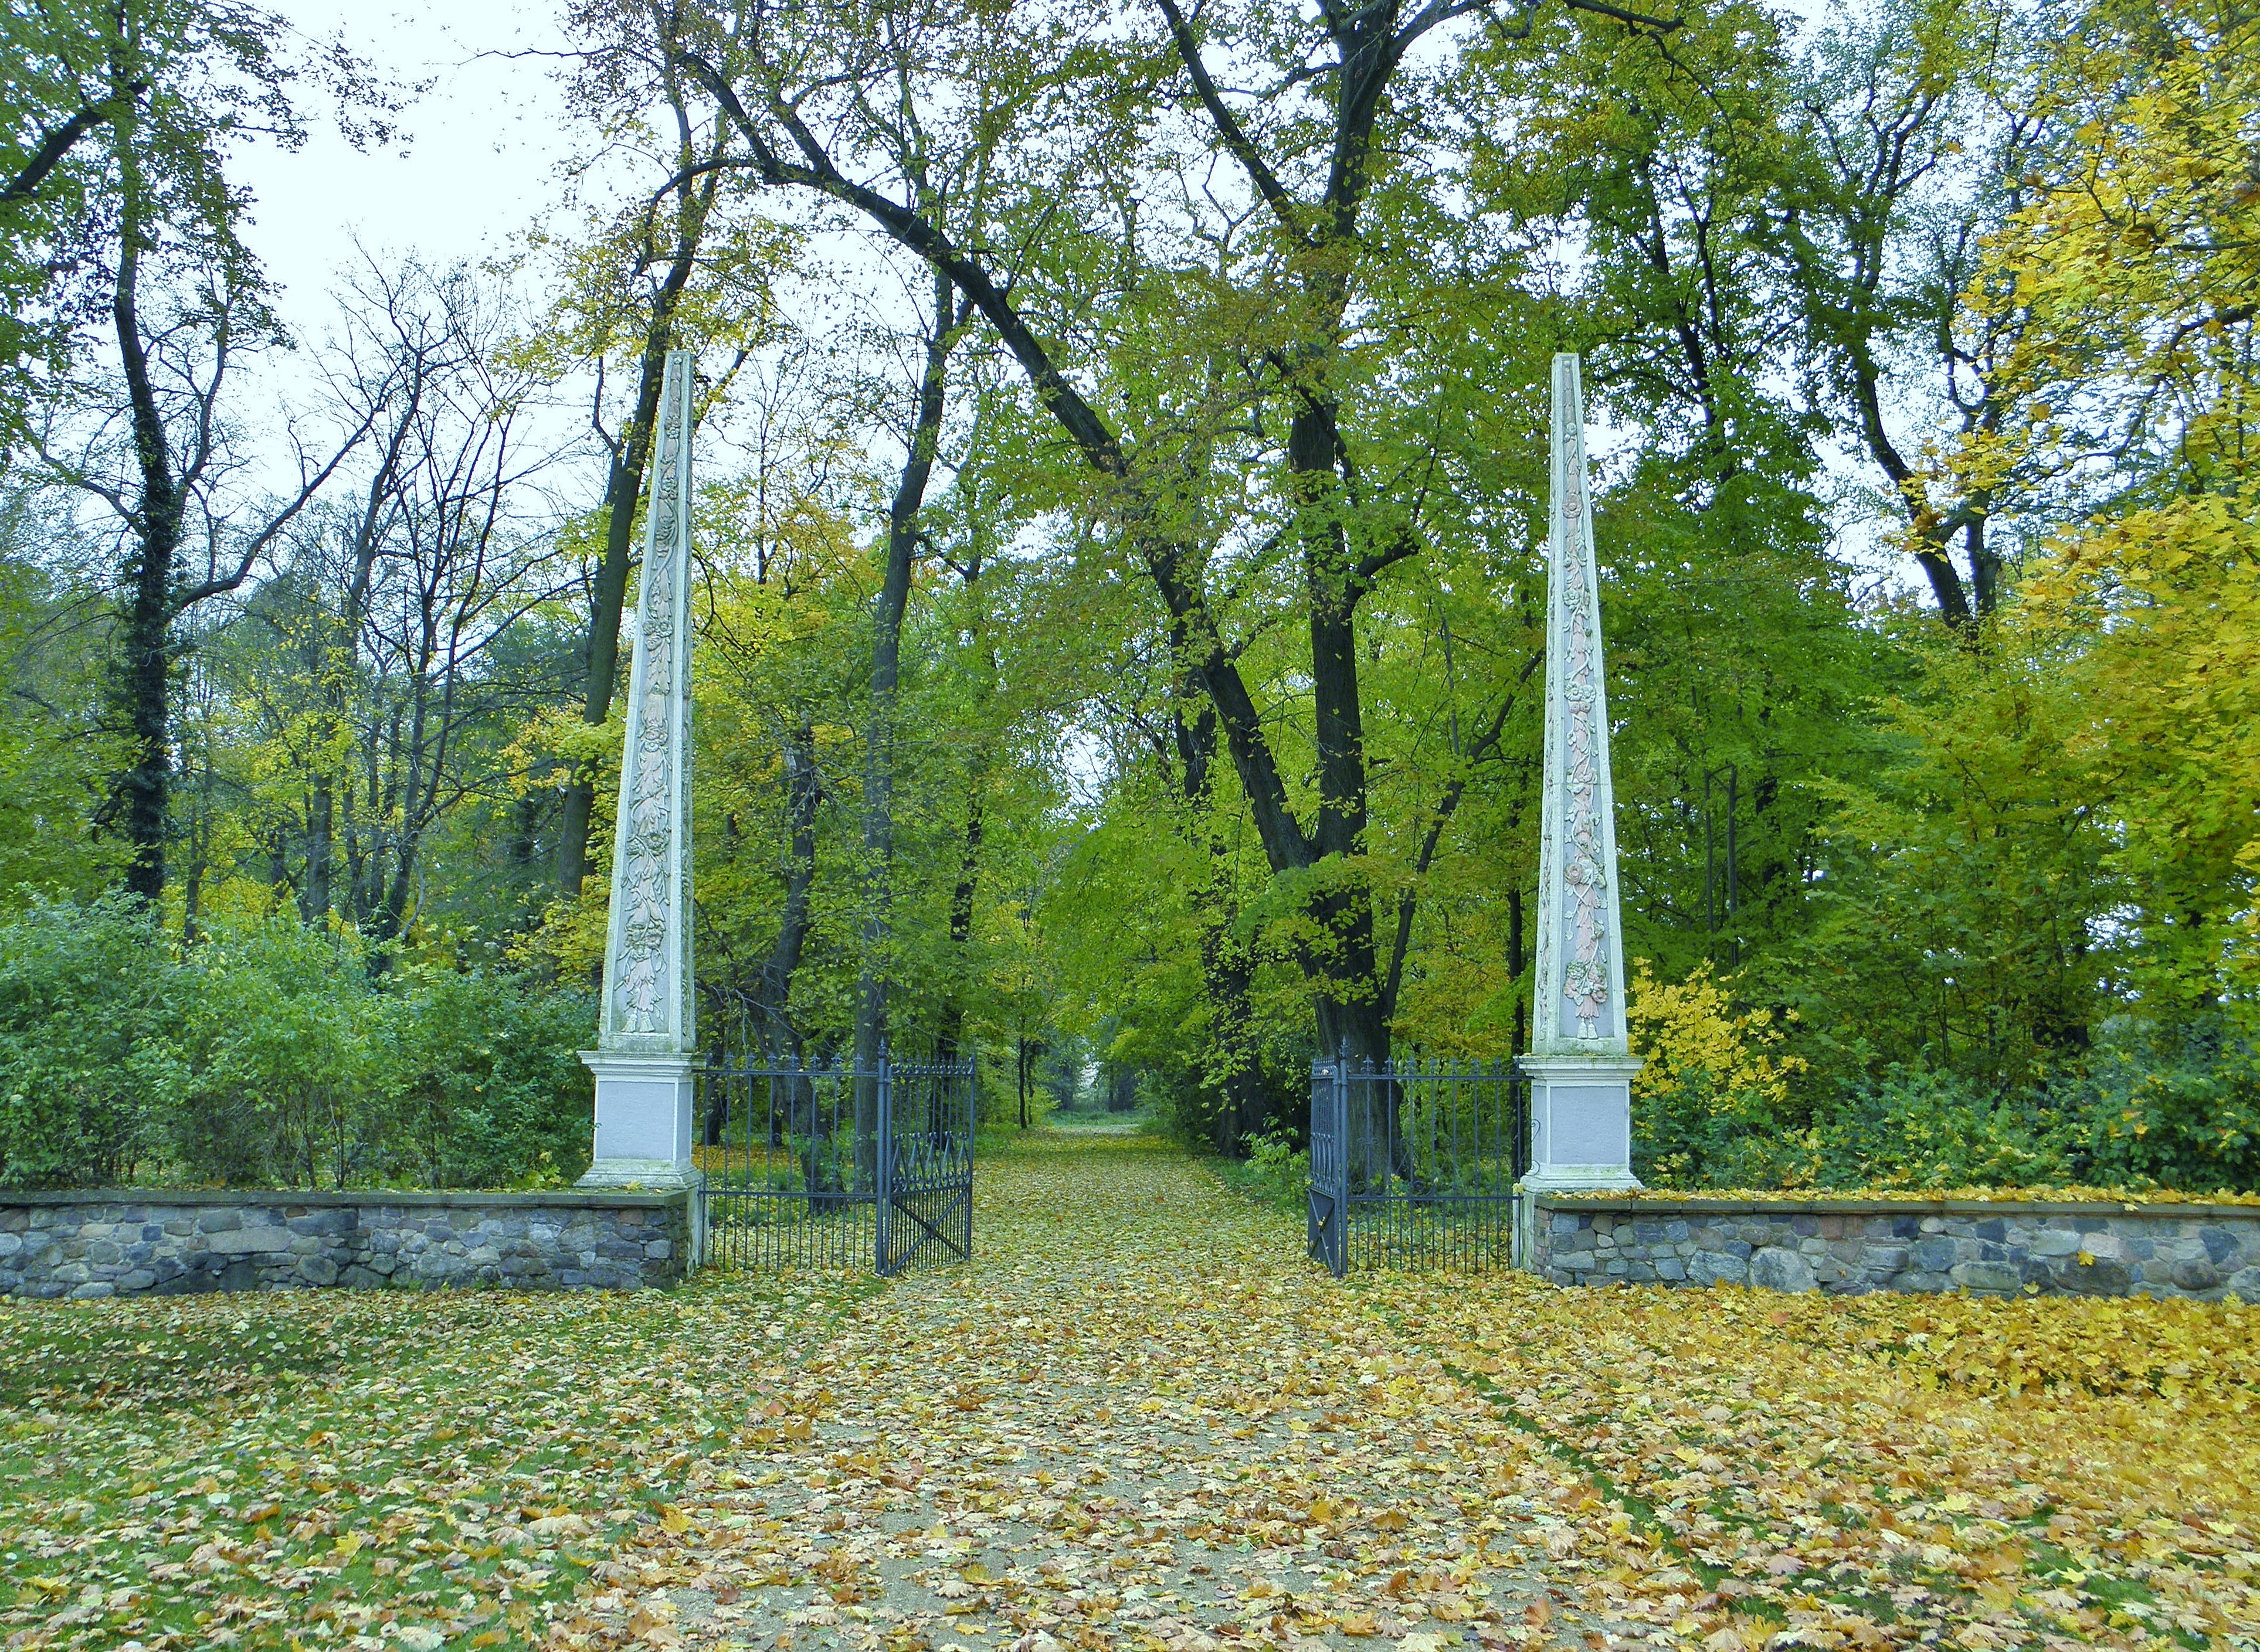
tree, plant, meadow, leaf, flower, autumn, park, cemetery, garden, goal, trees, shrub, deciduous, grove, woodland, input, ecosystem, columnar, biome, woody plant, temperate broadleaf and mixed forest